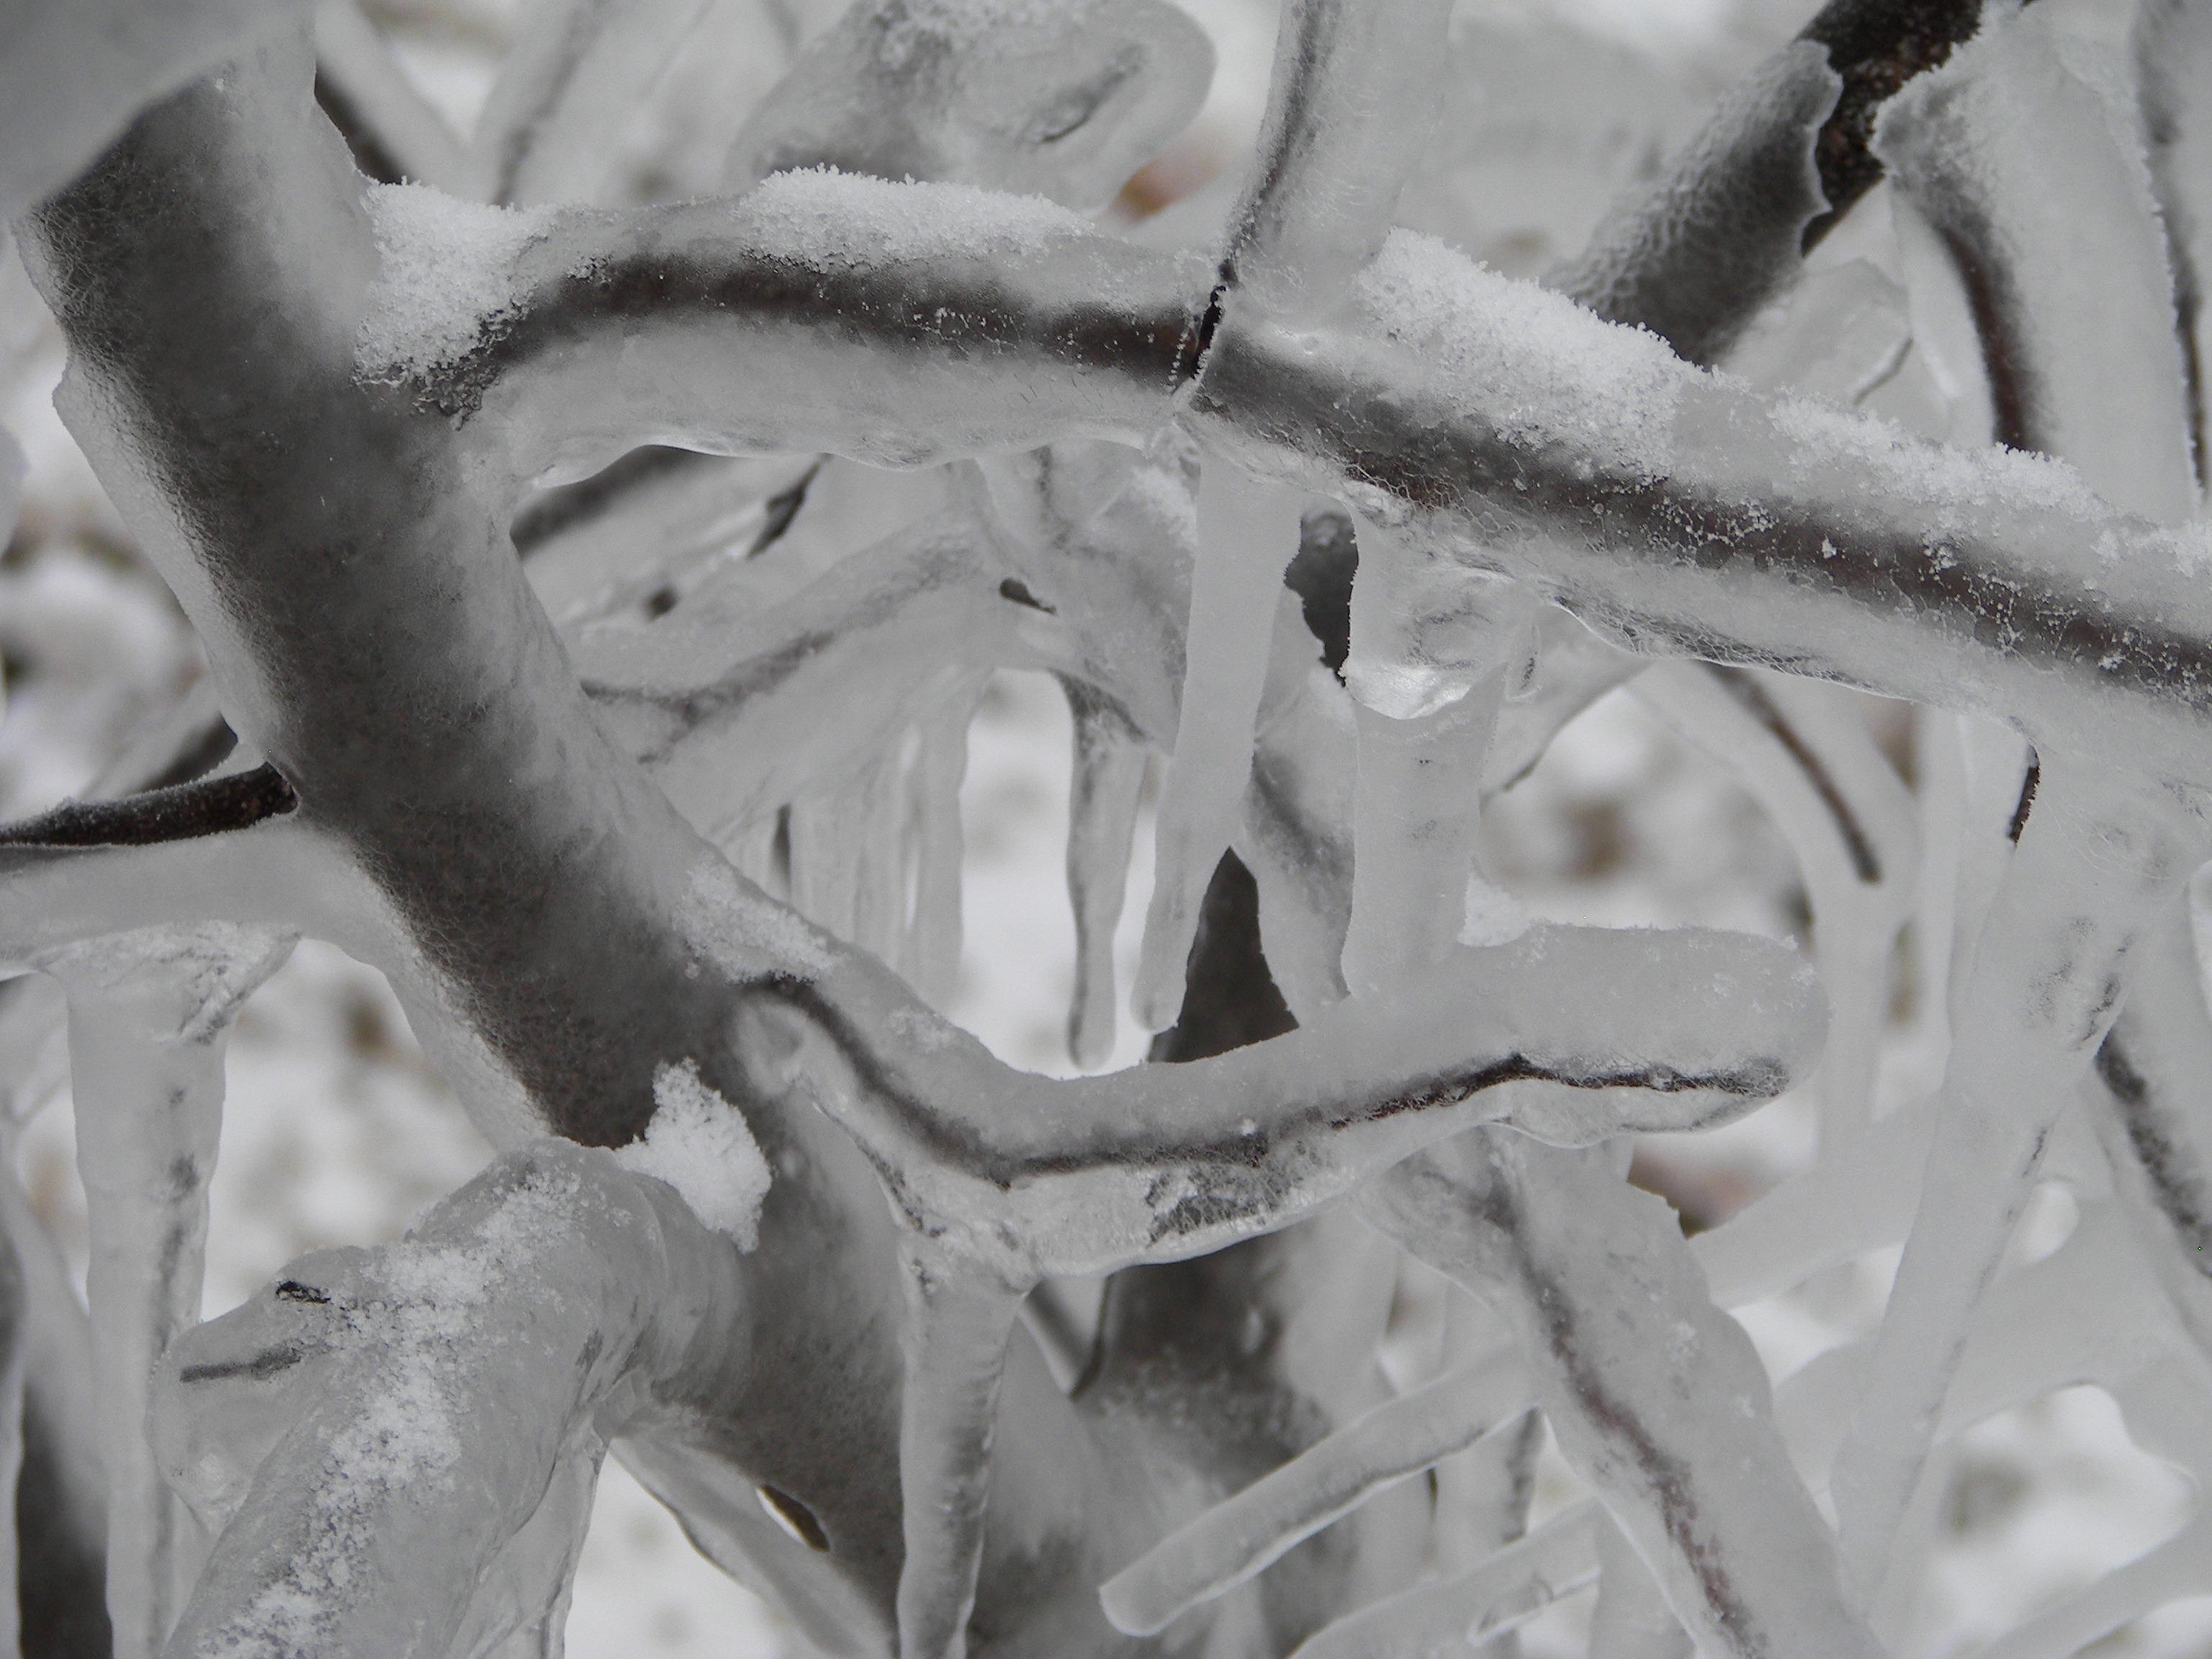
snow, cold, winter, white, statue, ice, weather, frozen, monochrome, season, material, close up, sculpture, art, temple, branches, carving, freezing, ice storm